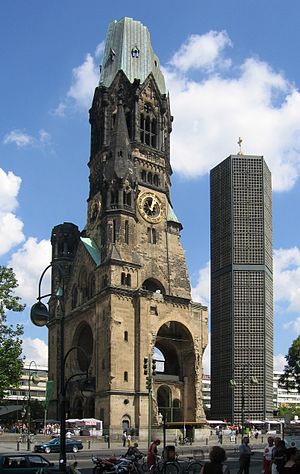
Kaiser-Wilhelm-Gedächtniskirche
Kaiser-Wilhelm-Gedächtniskirche
Kaiser Wilhelm Gedächtniskirche ligger i Berlin, på den vestlige side af Breitscheidplatz, og er en af Tysklands mest særprægede kirker og er et af Berlins mest berømte vartegn.